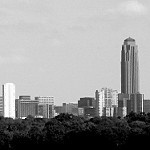
Label: B & W